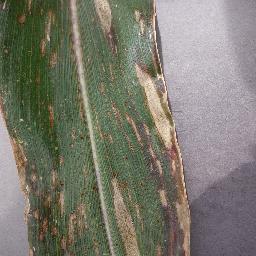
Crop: corn
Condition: (maize)_northern_blight